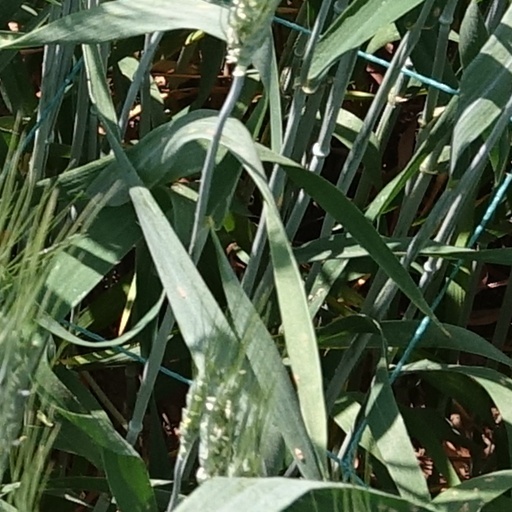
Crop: wheat